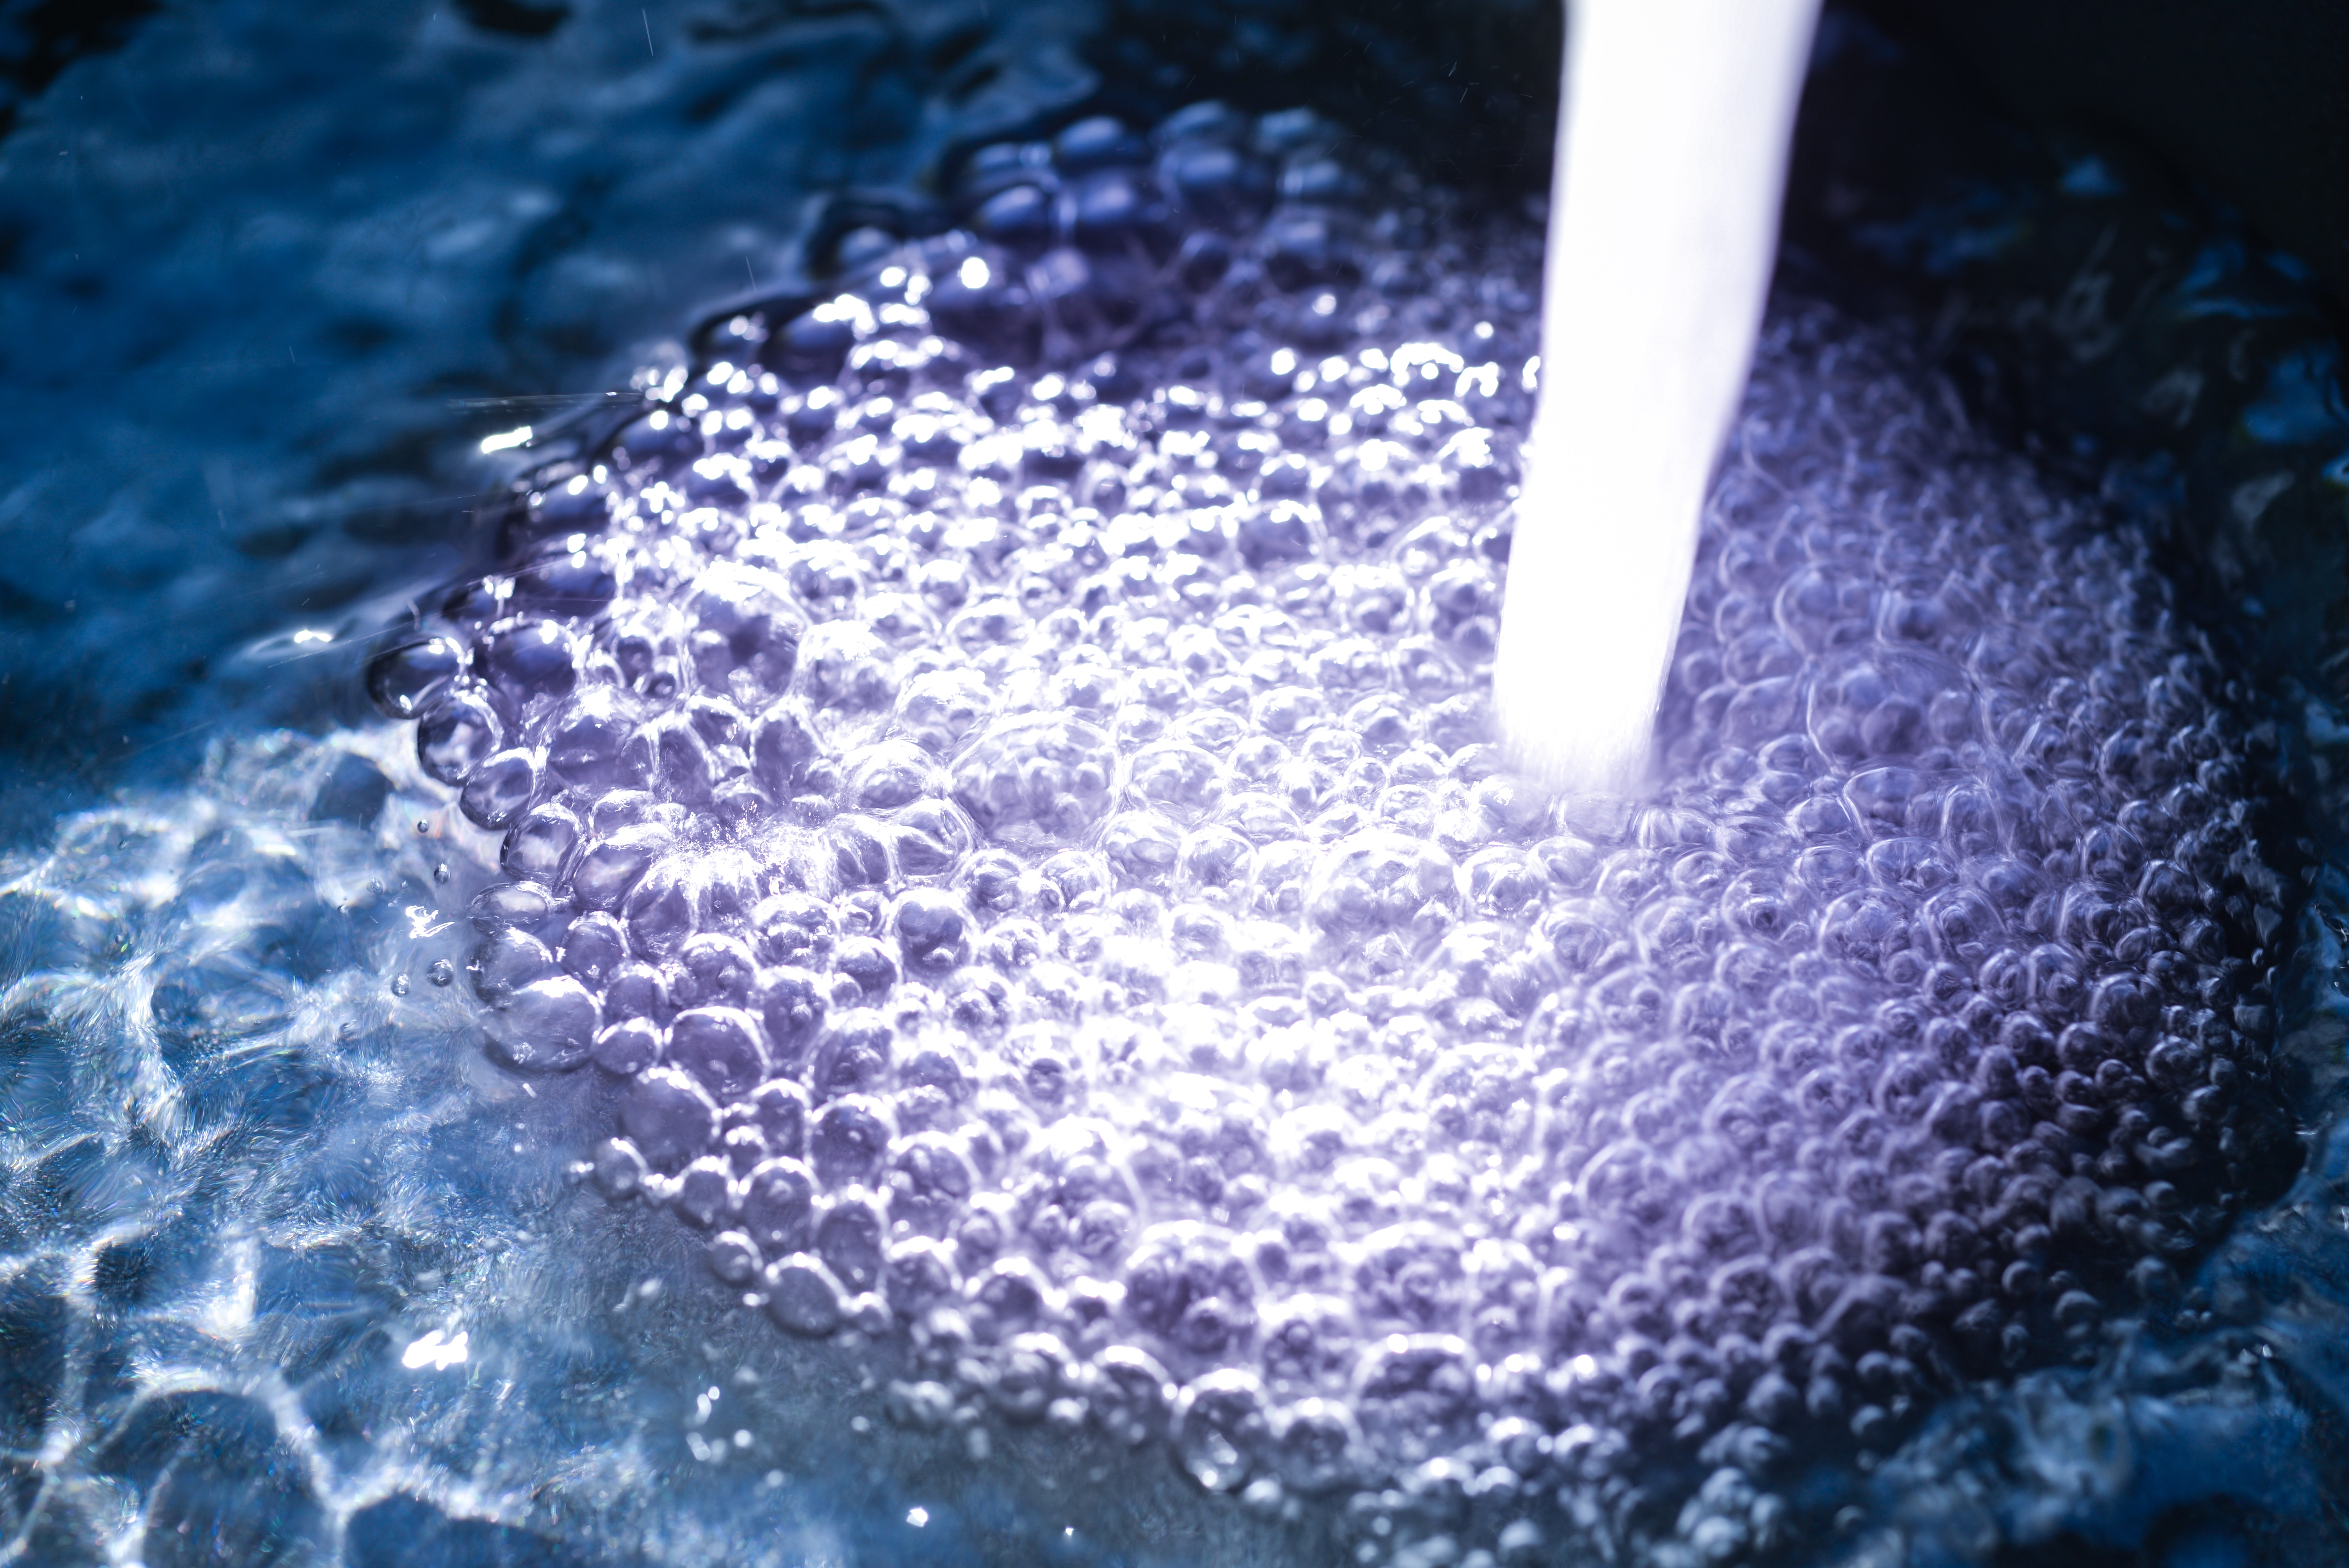
water, blue, purple, electric blue